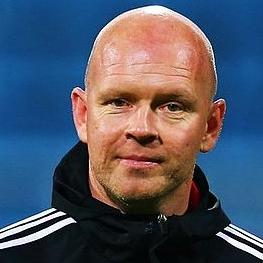
Age: 44